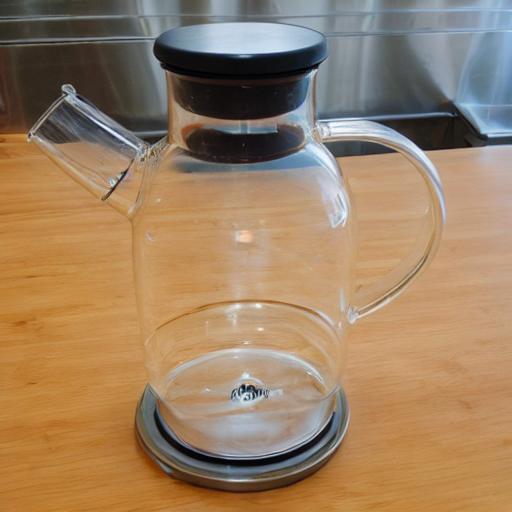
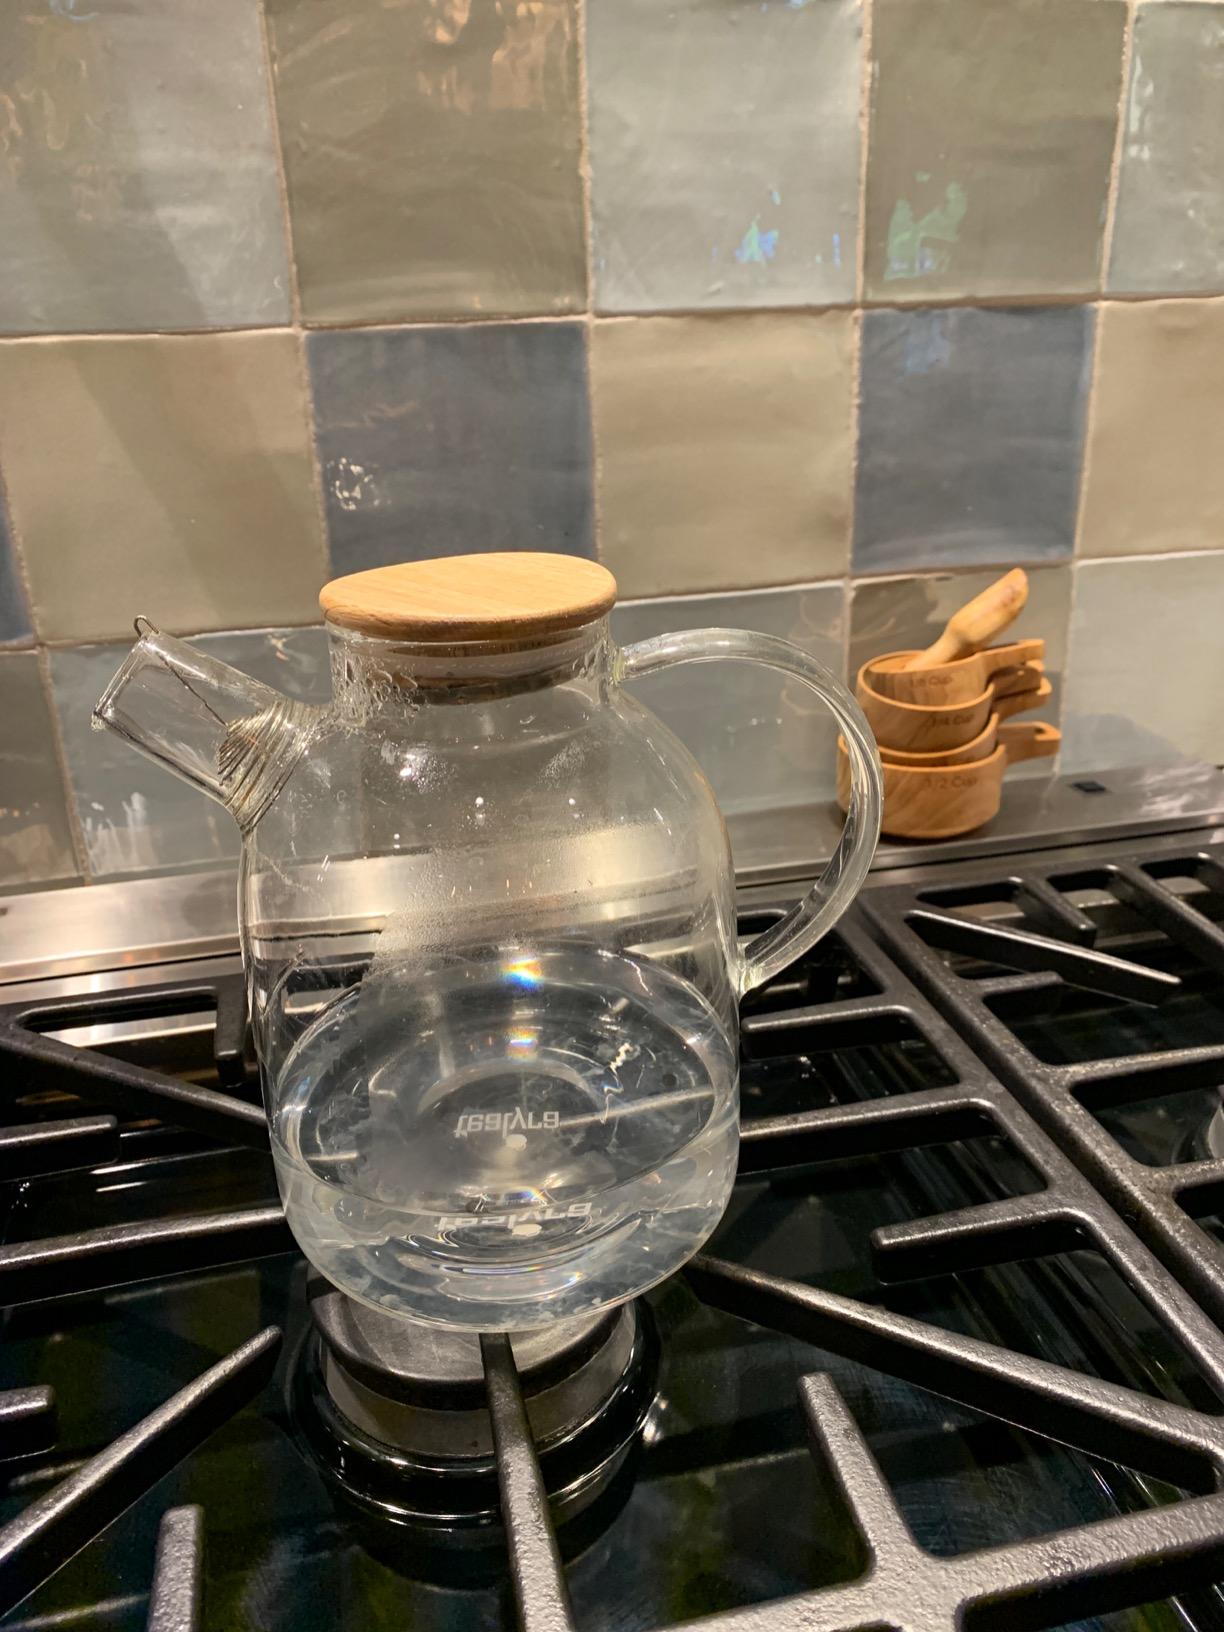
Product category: items_kettle
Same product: no